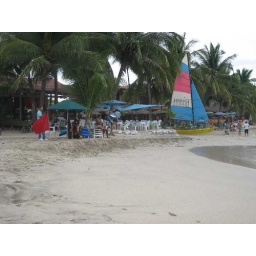
Our favorite moonlight dinner table would have been in the water this week.